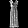
Label: Dress